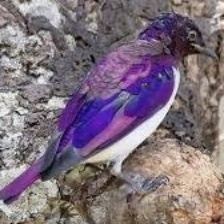
Species: VIOLET BACKED STARLING
Scientific name: CINNYRICINCLUS LEUCOGASTER